Thyra Thomson

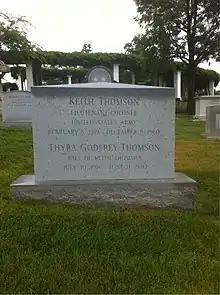
Grave at Arlington National Cemetery

Upon Thyra' retirement on January 5, 1987, many newspapers, including the Los Angeles Times, carried feature stories on her career. Thyra devoted herself to being a fundraiser to good works. She sat on the boards of the Cheyenne Symphony, the Buffalo Bill Center of the West in Cody Wyoming and the University of Wyoming. She also became an enthusiastic golfer.